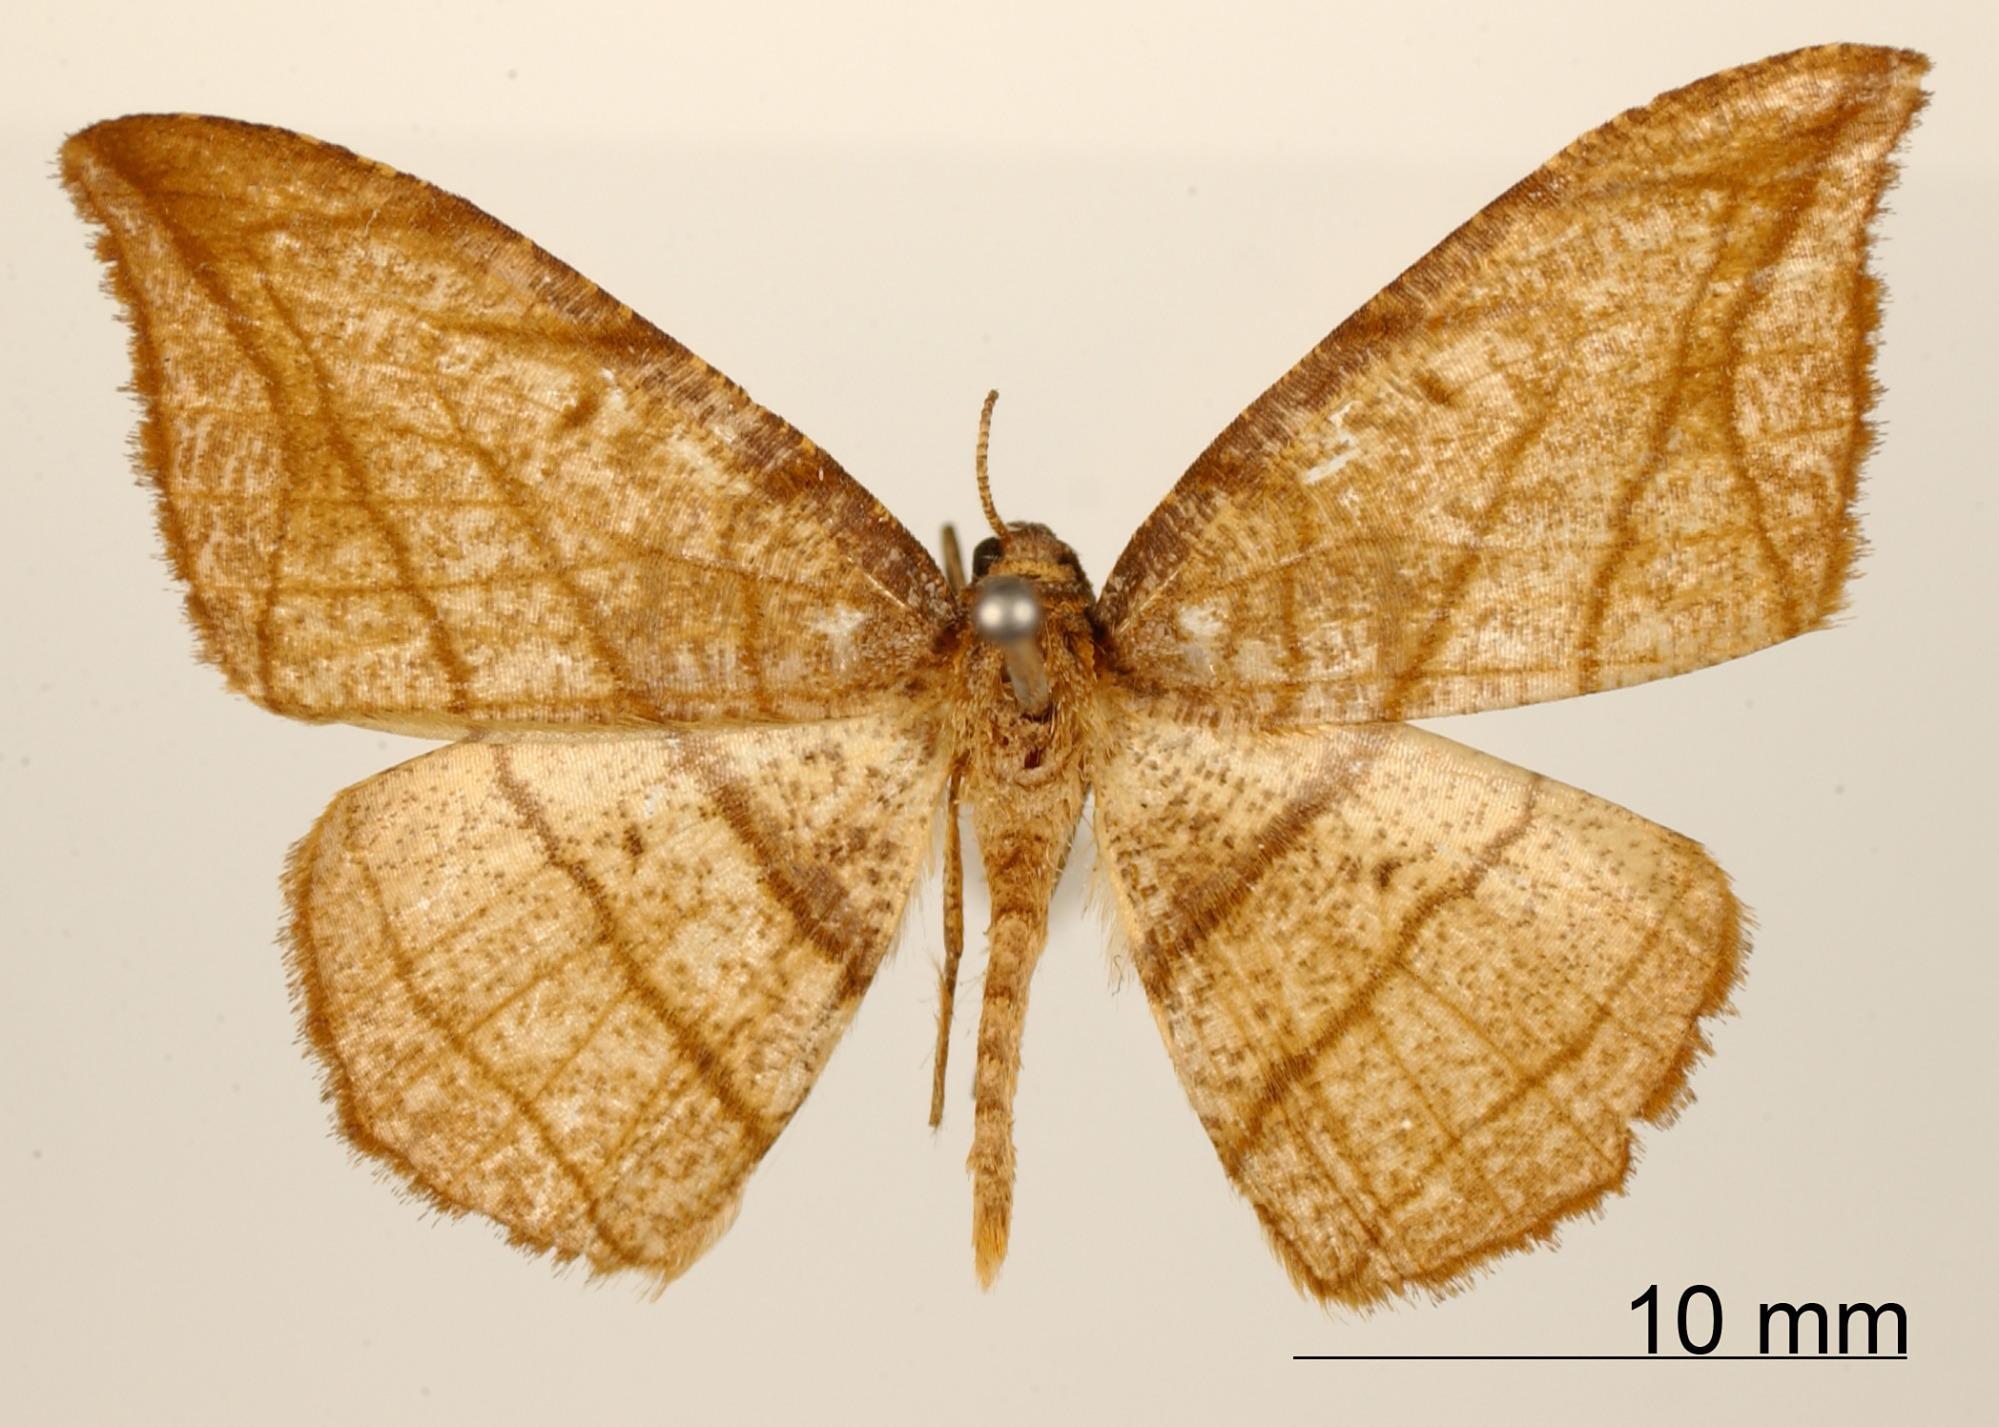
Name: Semiothisa regula
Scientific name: Semiothisa regula Dognin, 1900
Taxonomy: Animalia, Arthropoda, Insecta, Lepidoptera, Geometridae, Ennominae
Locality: Environs de Loja, Ecuador, Ecuador